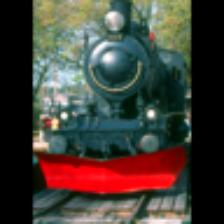
Label: NonHuman